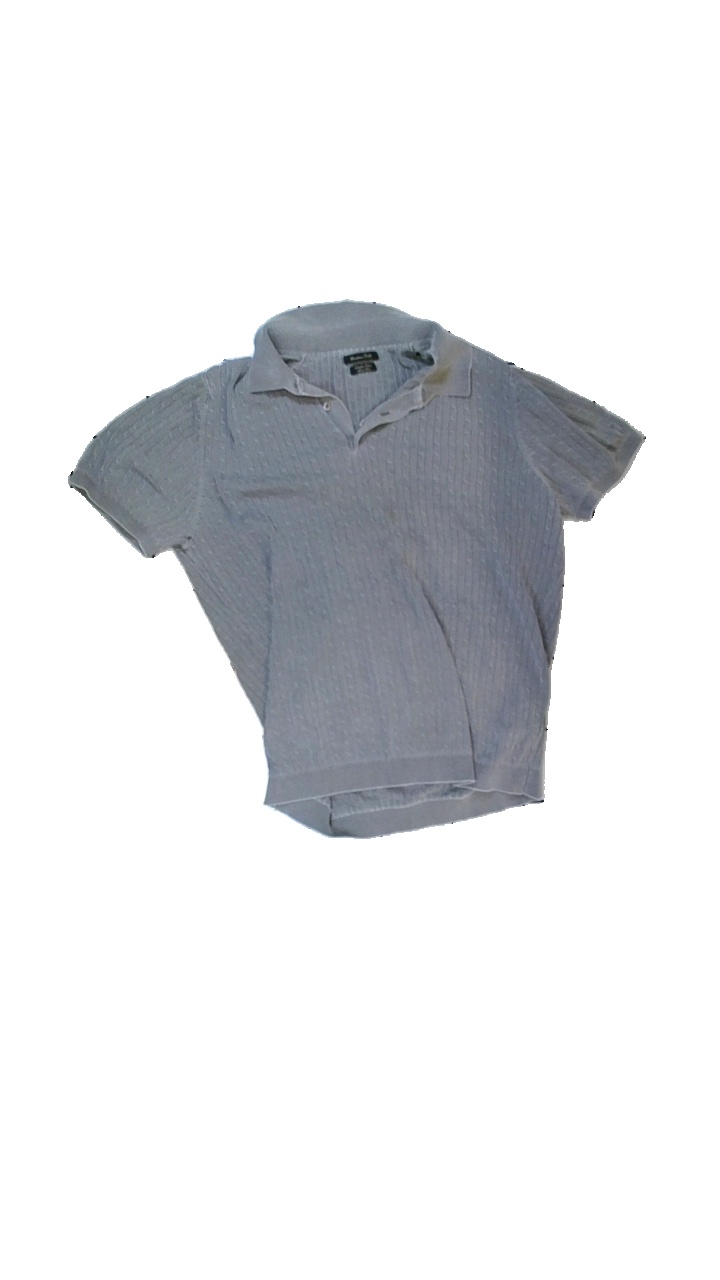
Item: Top (Ladies)
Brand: Massimo Dutti
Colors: Grey
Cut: Regular
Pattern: Embroidered
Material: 100% cotton
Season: All
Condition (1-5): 3
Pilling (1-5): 3
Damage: stained collar
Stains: Major
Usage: Export
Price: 50-100